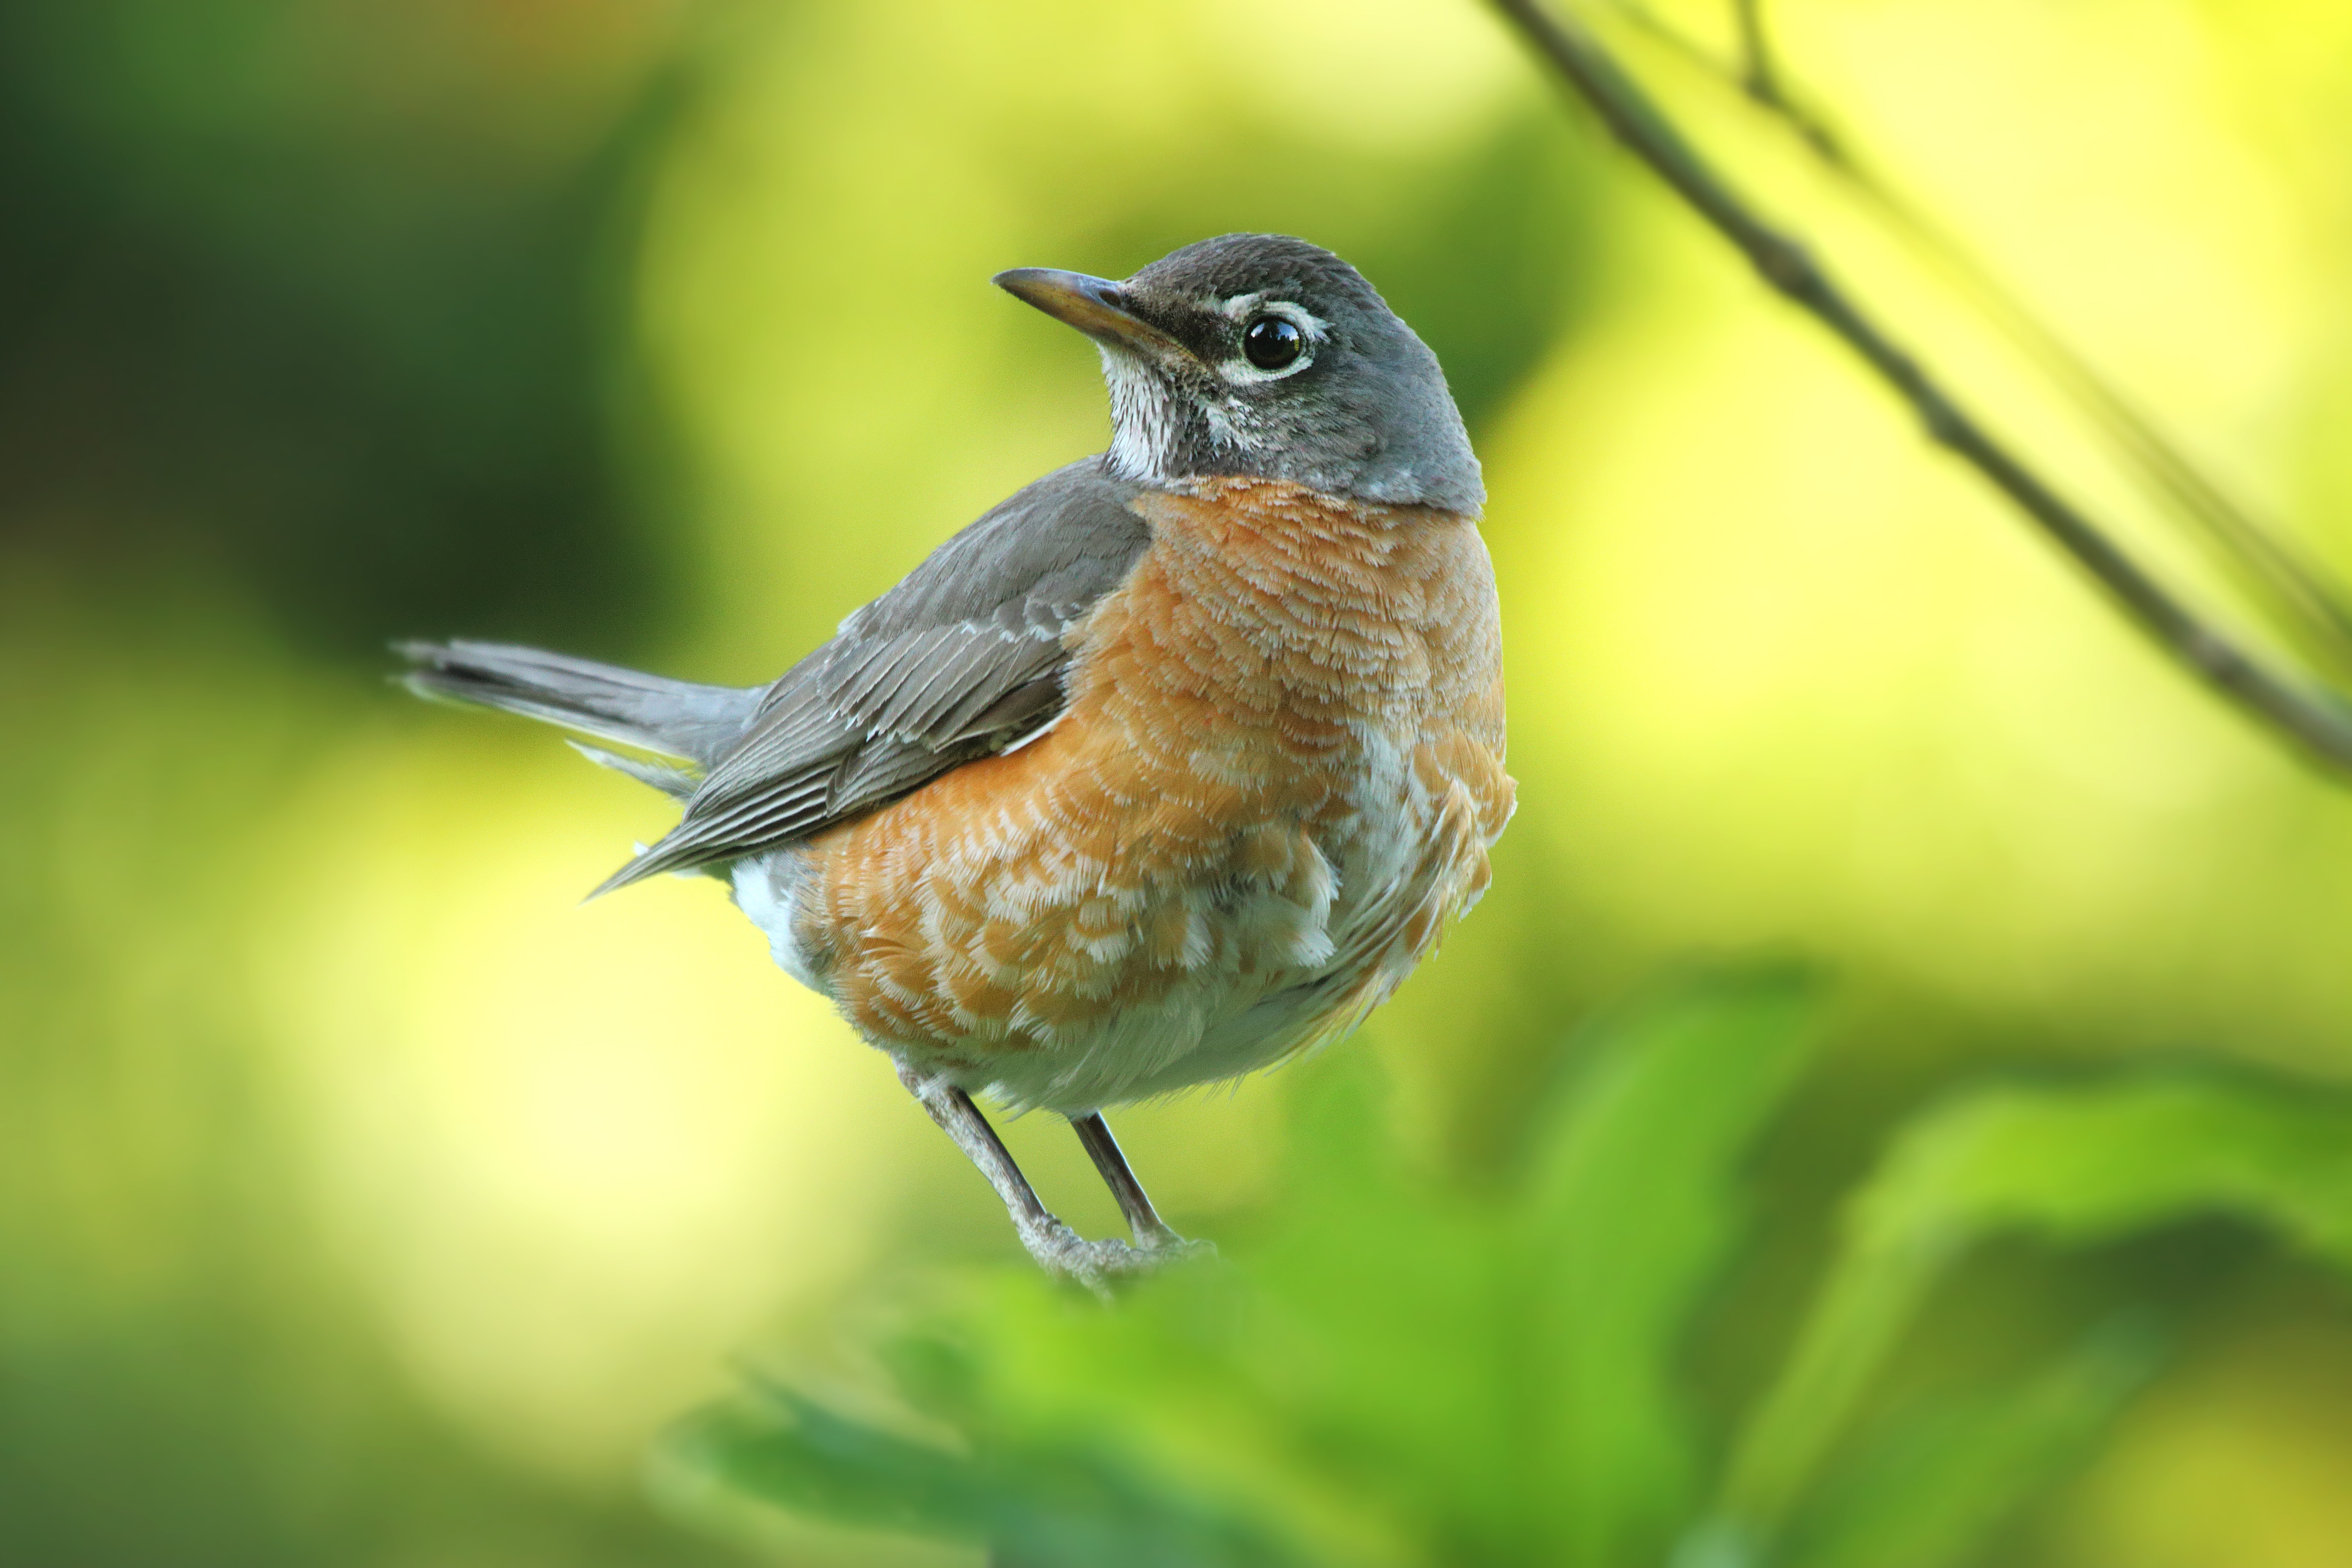
bird, wildlife, beak, robin, fauna, finch, bluebird, thrush, wren, organism, old world flycatcher, perching bird, emberizidae, nightingale, european robin